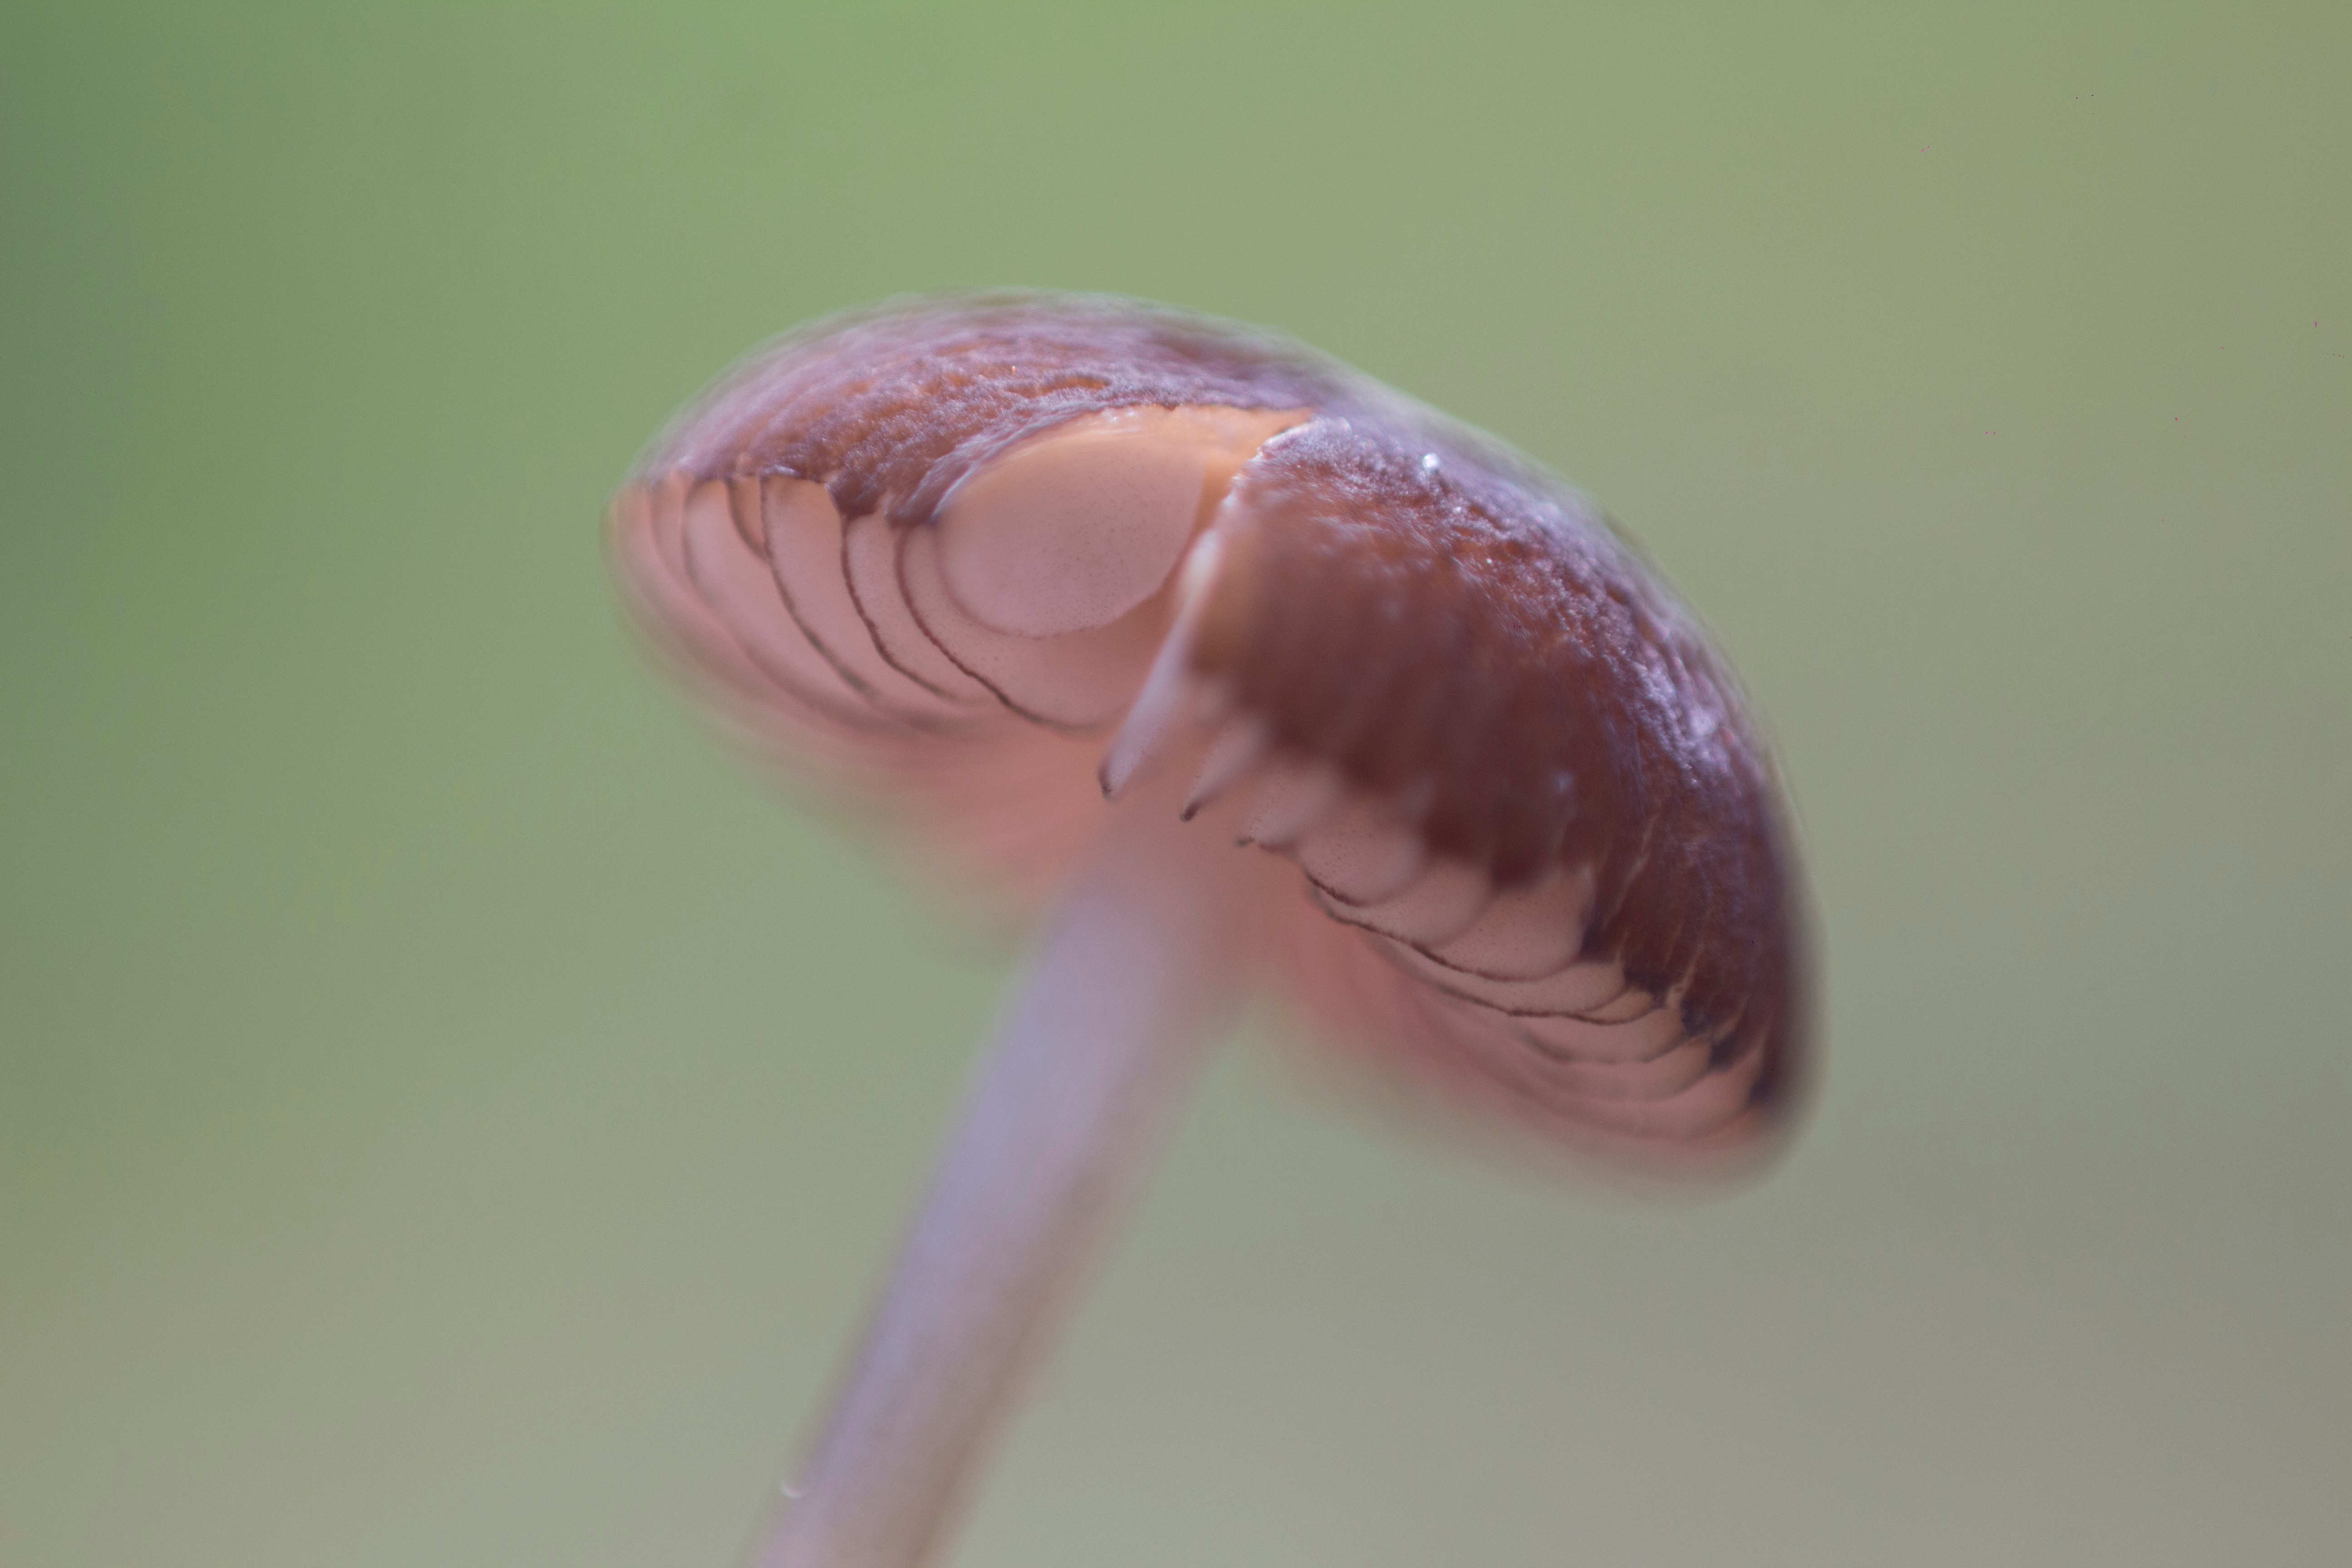
hand, petal, finger, pink, fauna, invertebrate, close up, macro photography